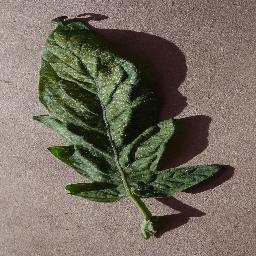
Label: Tomato___Spider_mites Two-spotted_spider_mite